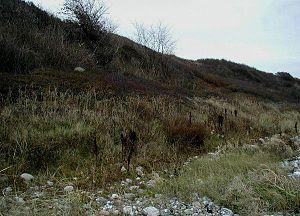
En biogéographie, un fourré est un paysage ou un terrain dans lequel les buissons et broussailles sont nombreux, denses, touffus et enchevêtrés. Cette buissonnaie peu pénétrable est constituée de petits arbustes, surtout d'arbrisseaux, et éventuellement de sous-arbrisseaux, dont la plupart des cimes ne se touchent pas, mais qui couvrent au moins 40 % de la superficie, voire bien plus.